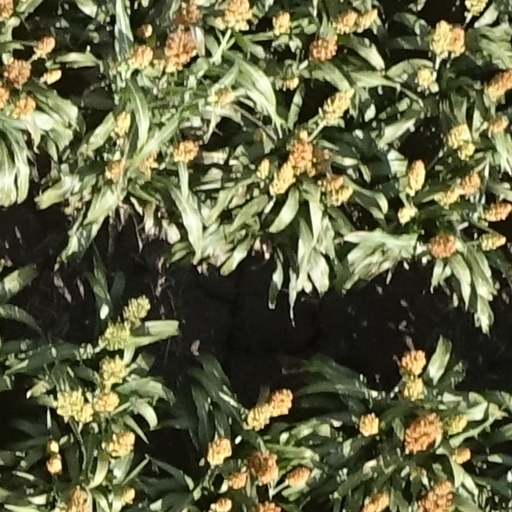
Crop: sorghum